East Africa cricket team

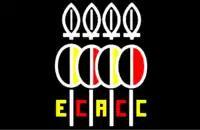

The East Africa cricket team was a multi-national cricket team representing the countries of Uganda, Kenya, Tanzania and Zambia. Their first game was against Rhodesia in 1951. East Africa appeared in the 1975 World Cup and the 1979, 1982 and 1986 ICC Trophies. In the last two of these Kenya was represented in its own right, so that East Africa was effectively a Ugandan, Tanzanian and Zambian team.